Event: Nepal Earthquake
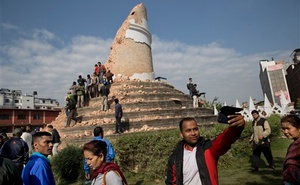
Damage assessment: damage